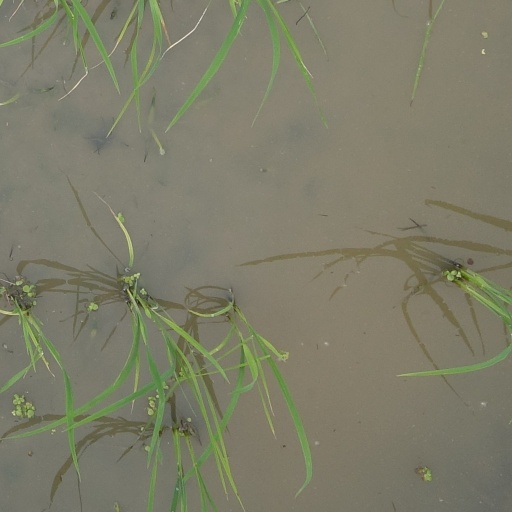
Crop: rice